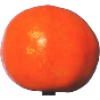
Label: Clementine 1